Emeryville Marina

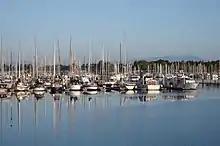
Emeryville Marina

The Emeryville Marina is a marina in Emeryville, California. It is the location of the Emeryville Ferry Terminal. The San Francisco Bay Trail runs through the marina. The marina has a public park.